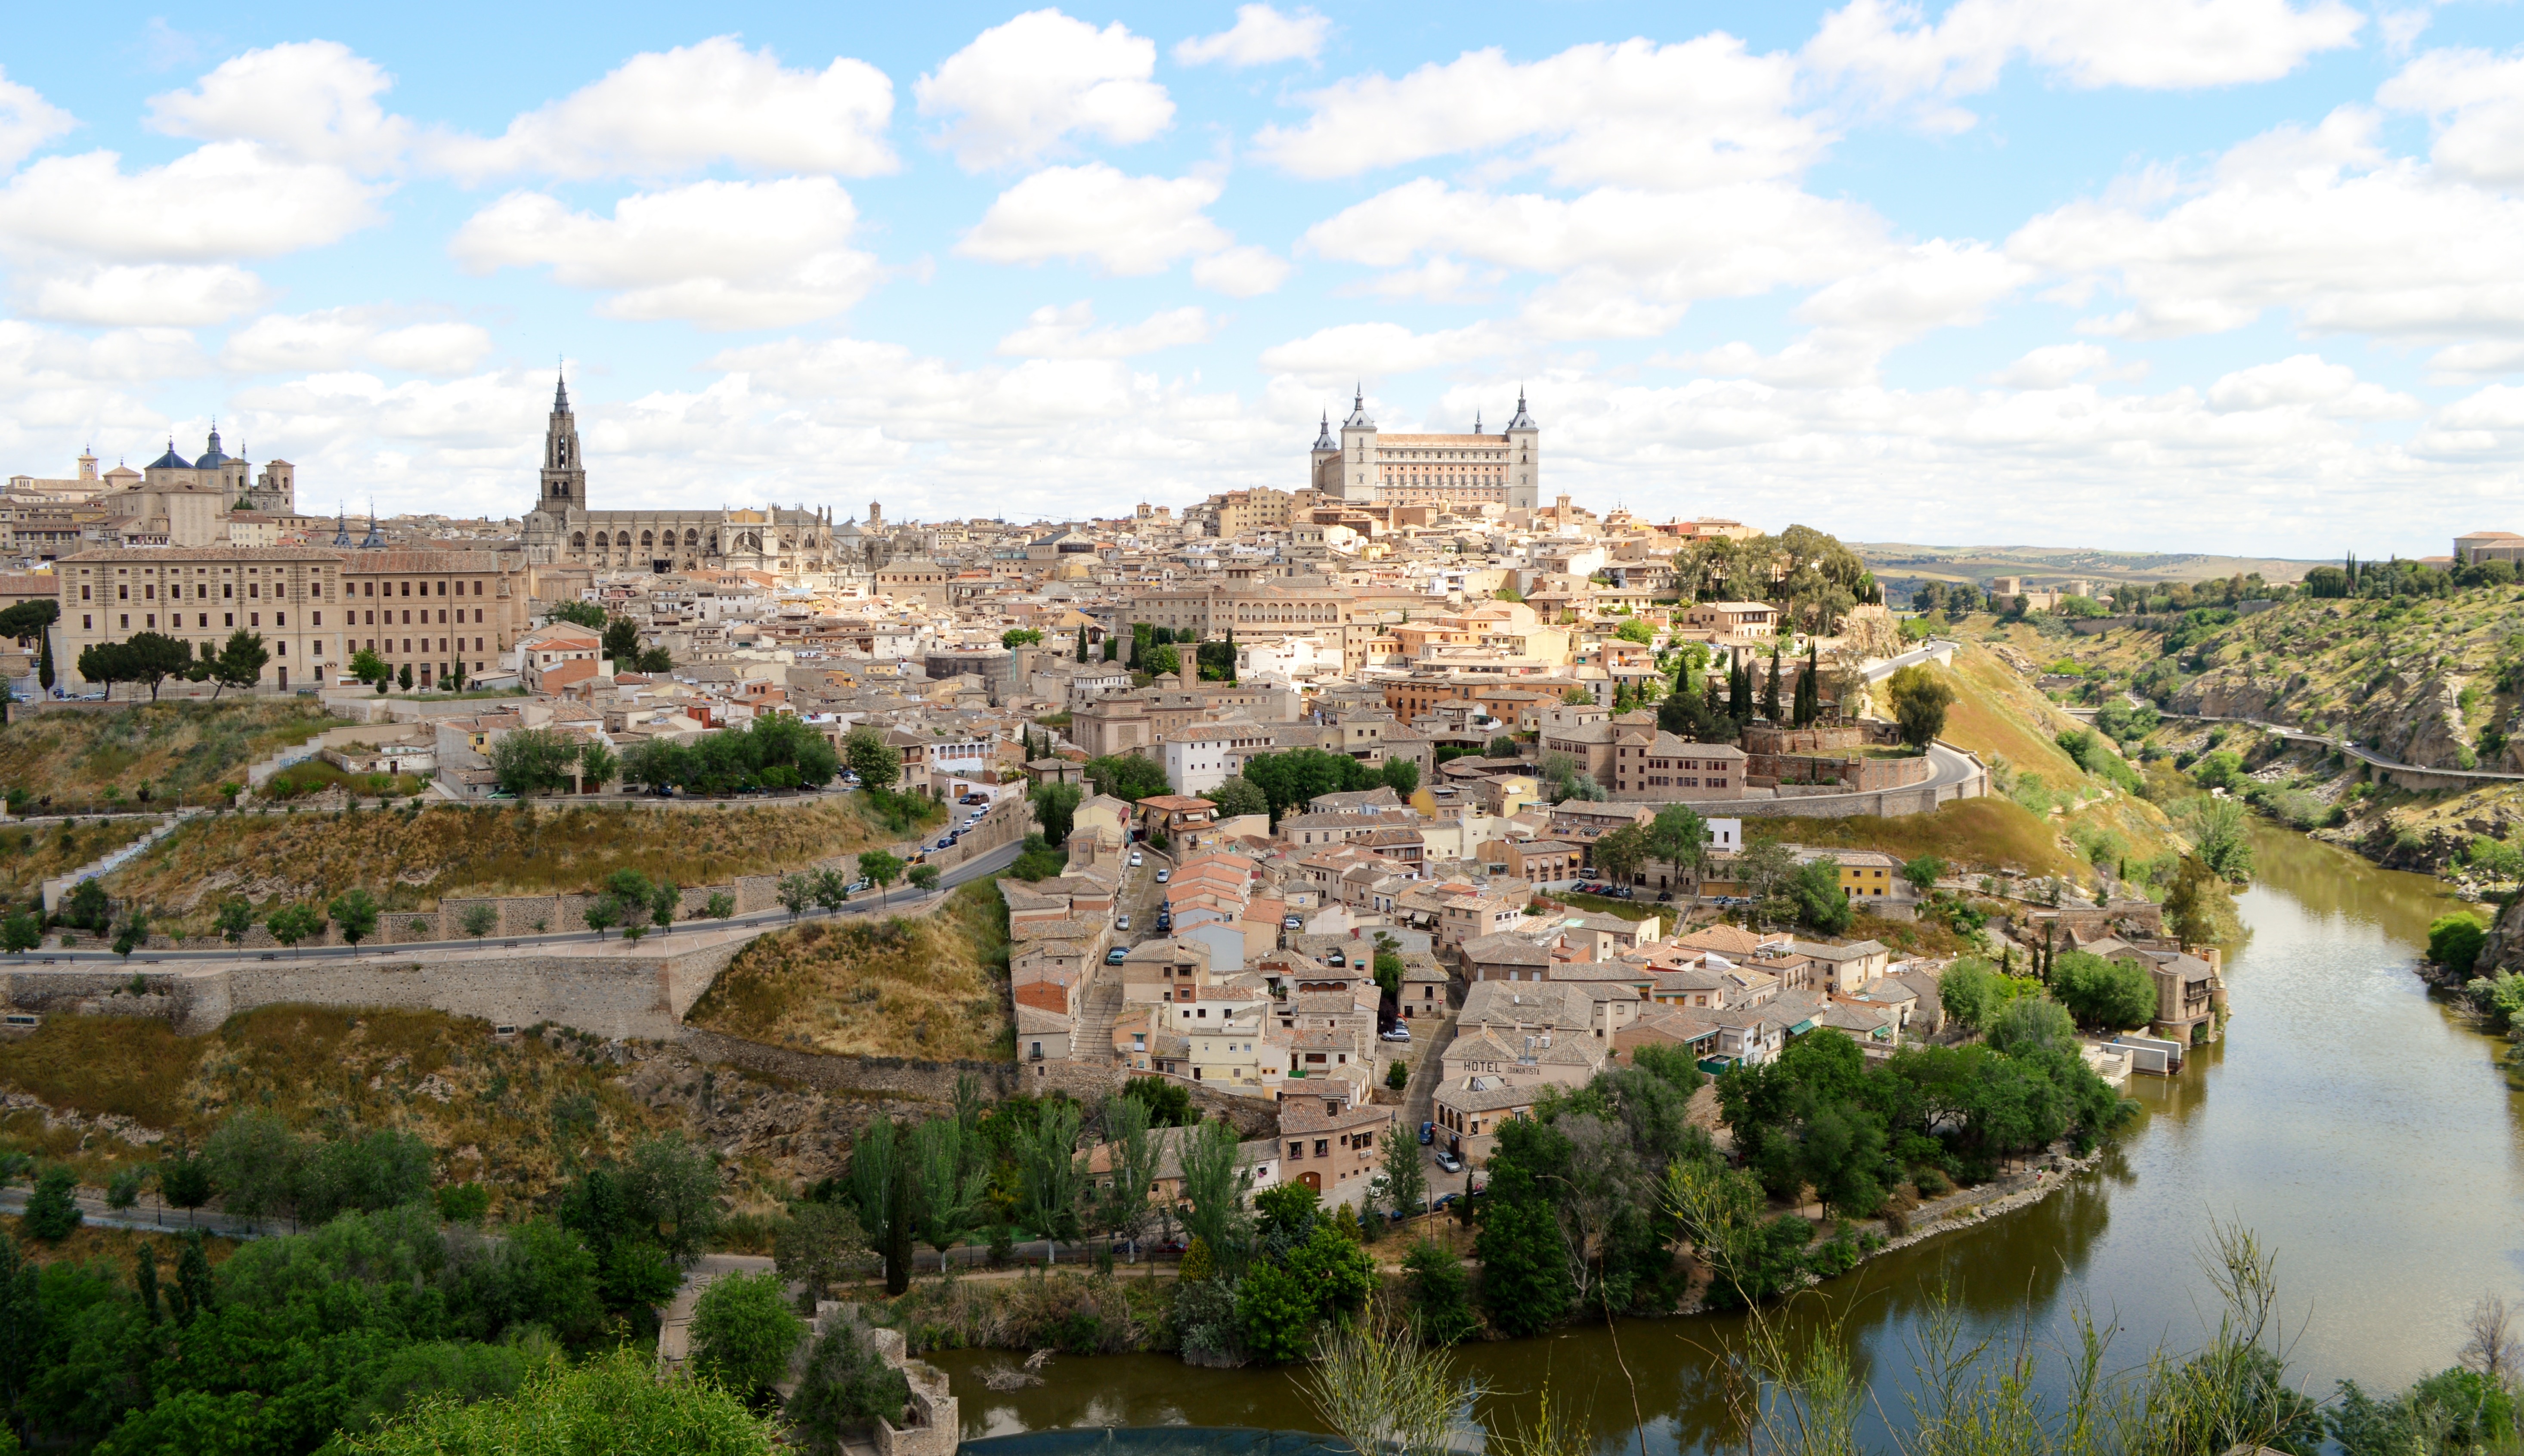
town, palace, cityscape, panorama, village, landmark, tourism, spain, ruins, vista, estate, toledo, ancient rome, unesco world heritage site, tagus river, historic site, ancient history, human settlement